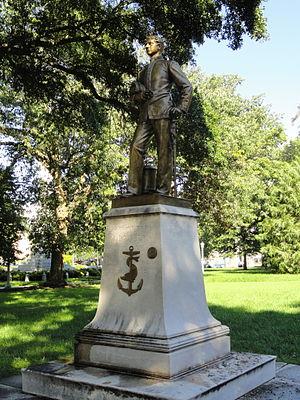
Worth Bagley, né le 6 avril 1874 à Raleigh, Caroline du Nord et décédé le 11 mai 1898 dans la Baie de Cárdenas à 24 ans, est un ensign de l'United States Navy. Il est le seul officier de la marine américaine à avoir été tué au cours d'une bataille de la guerre hispano-américaine, le combat de la baie de Cardenas.